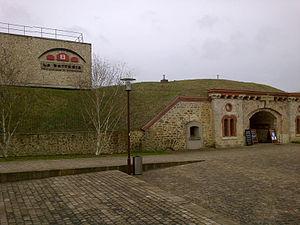
La batterie de Guyancourt (78) Rue de la Redoute 78280 Guyancourt
La batterie de Bouviers, située sur la commune de Guyancourt dans les Yvelines, est une ancienne batterie militaire construite en 1879 et occupée par l'armée jusqu’en 1932. À partir de 1933, elle est louée à la société Hispano-Suiza qui l'utilise comme usine et construit à sa périphérie des bâtiments industriels.